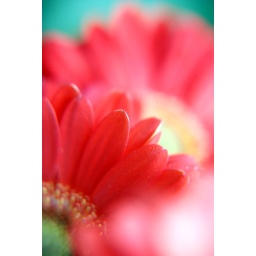
flowers in the window